Rarámuri

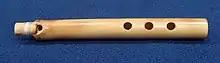
Tarahumara style flute, collected by Richard W. Payne, from the collection of Clint Goss

Music and dance are highly integrated into Tarahumara social life. The classical pianist Romayne Wheeler writes that "Music sanctifies the moment in the life of all the Tarahumaras," and "All of our actions have musical meaning." During the end of the year cycle, the Tarahumaras play violins which are masterfully carved but not varnished. The tunes are known as "matachín" pieces and are danced by dancers lavishly dressed in colorful attire resembling North African garments and accompanied by rattles ("sáuraka"). During Lent they play three-holed flutes of river cane, together with drums.